Ananthasayanam (1942 film)

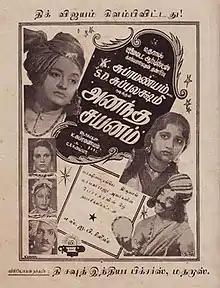
Theatrical release poster

Ananthasayanam ("Leaning posture with the head rested on one's hand") is a 1942 Tamil language film produced by and starring Krishnaswami Subrahmanyam in the lead role. Subrahmanyam co-directed the film with C. S. V. Iyer. The film also featured S. D. Subbulakshmi and M. V. Rajamma as the female leads with G. Pattu Iyer and V. N. Janaki playing supporting roles.